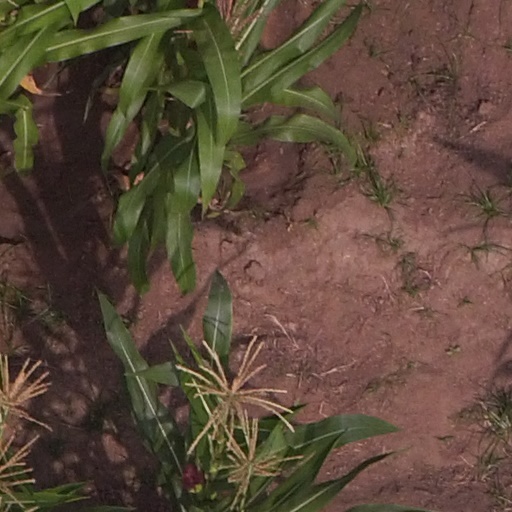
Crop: maize; corn